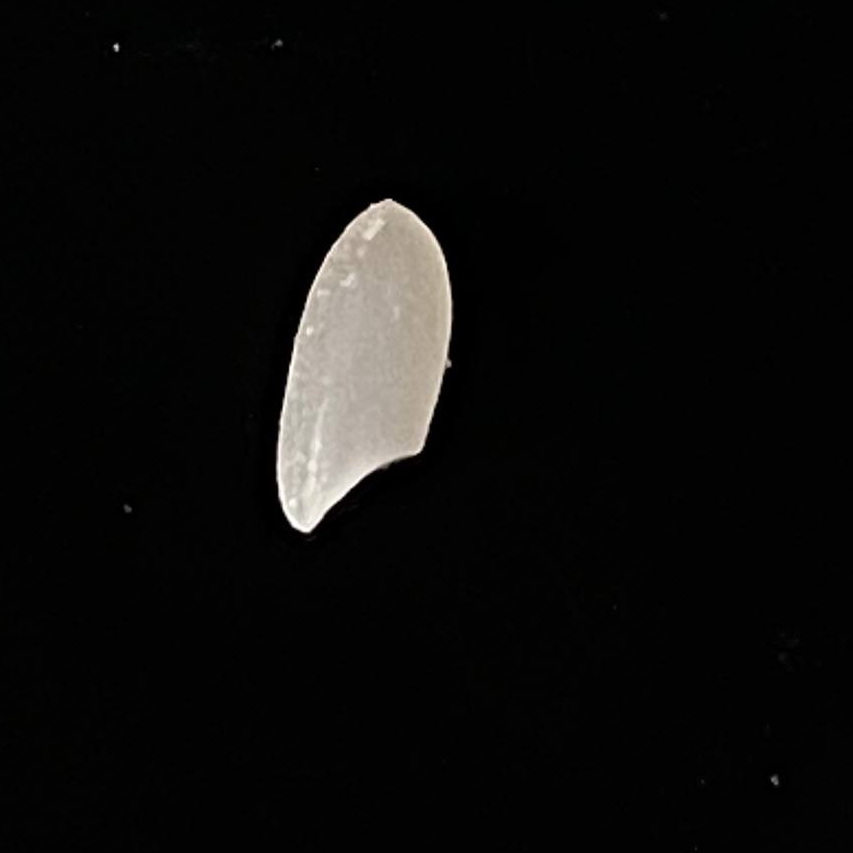
Rice variety: Chinigura_Polao